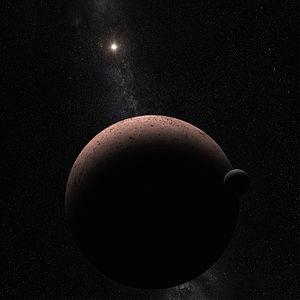
Vue d'artiste de Makémaké et de son satellite.
S/2015 (136472) 1, surnommé MK 2, est un satellite naturel de la planète naine (136472) Makémaké, le seul connu au 26 avril 2016, date de l'annonce de sa découverte.